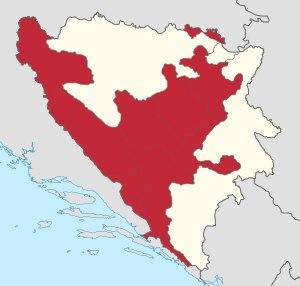
Le championnat de Bosnie-Herzégovine de football D2 est une compétition annuelle de football disputée entre les clubs de la Fédération de Bosnie et de la République serbe de Bosnie. Compte tenu de la situation du pays, trois championnats avaient été créés en 1995 puis les deux premiers ont fusionné en 2000. Les champions de chaque zone accèdent à la première division.